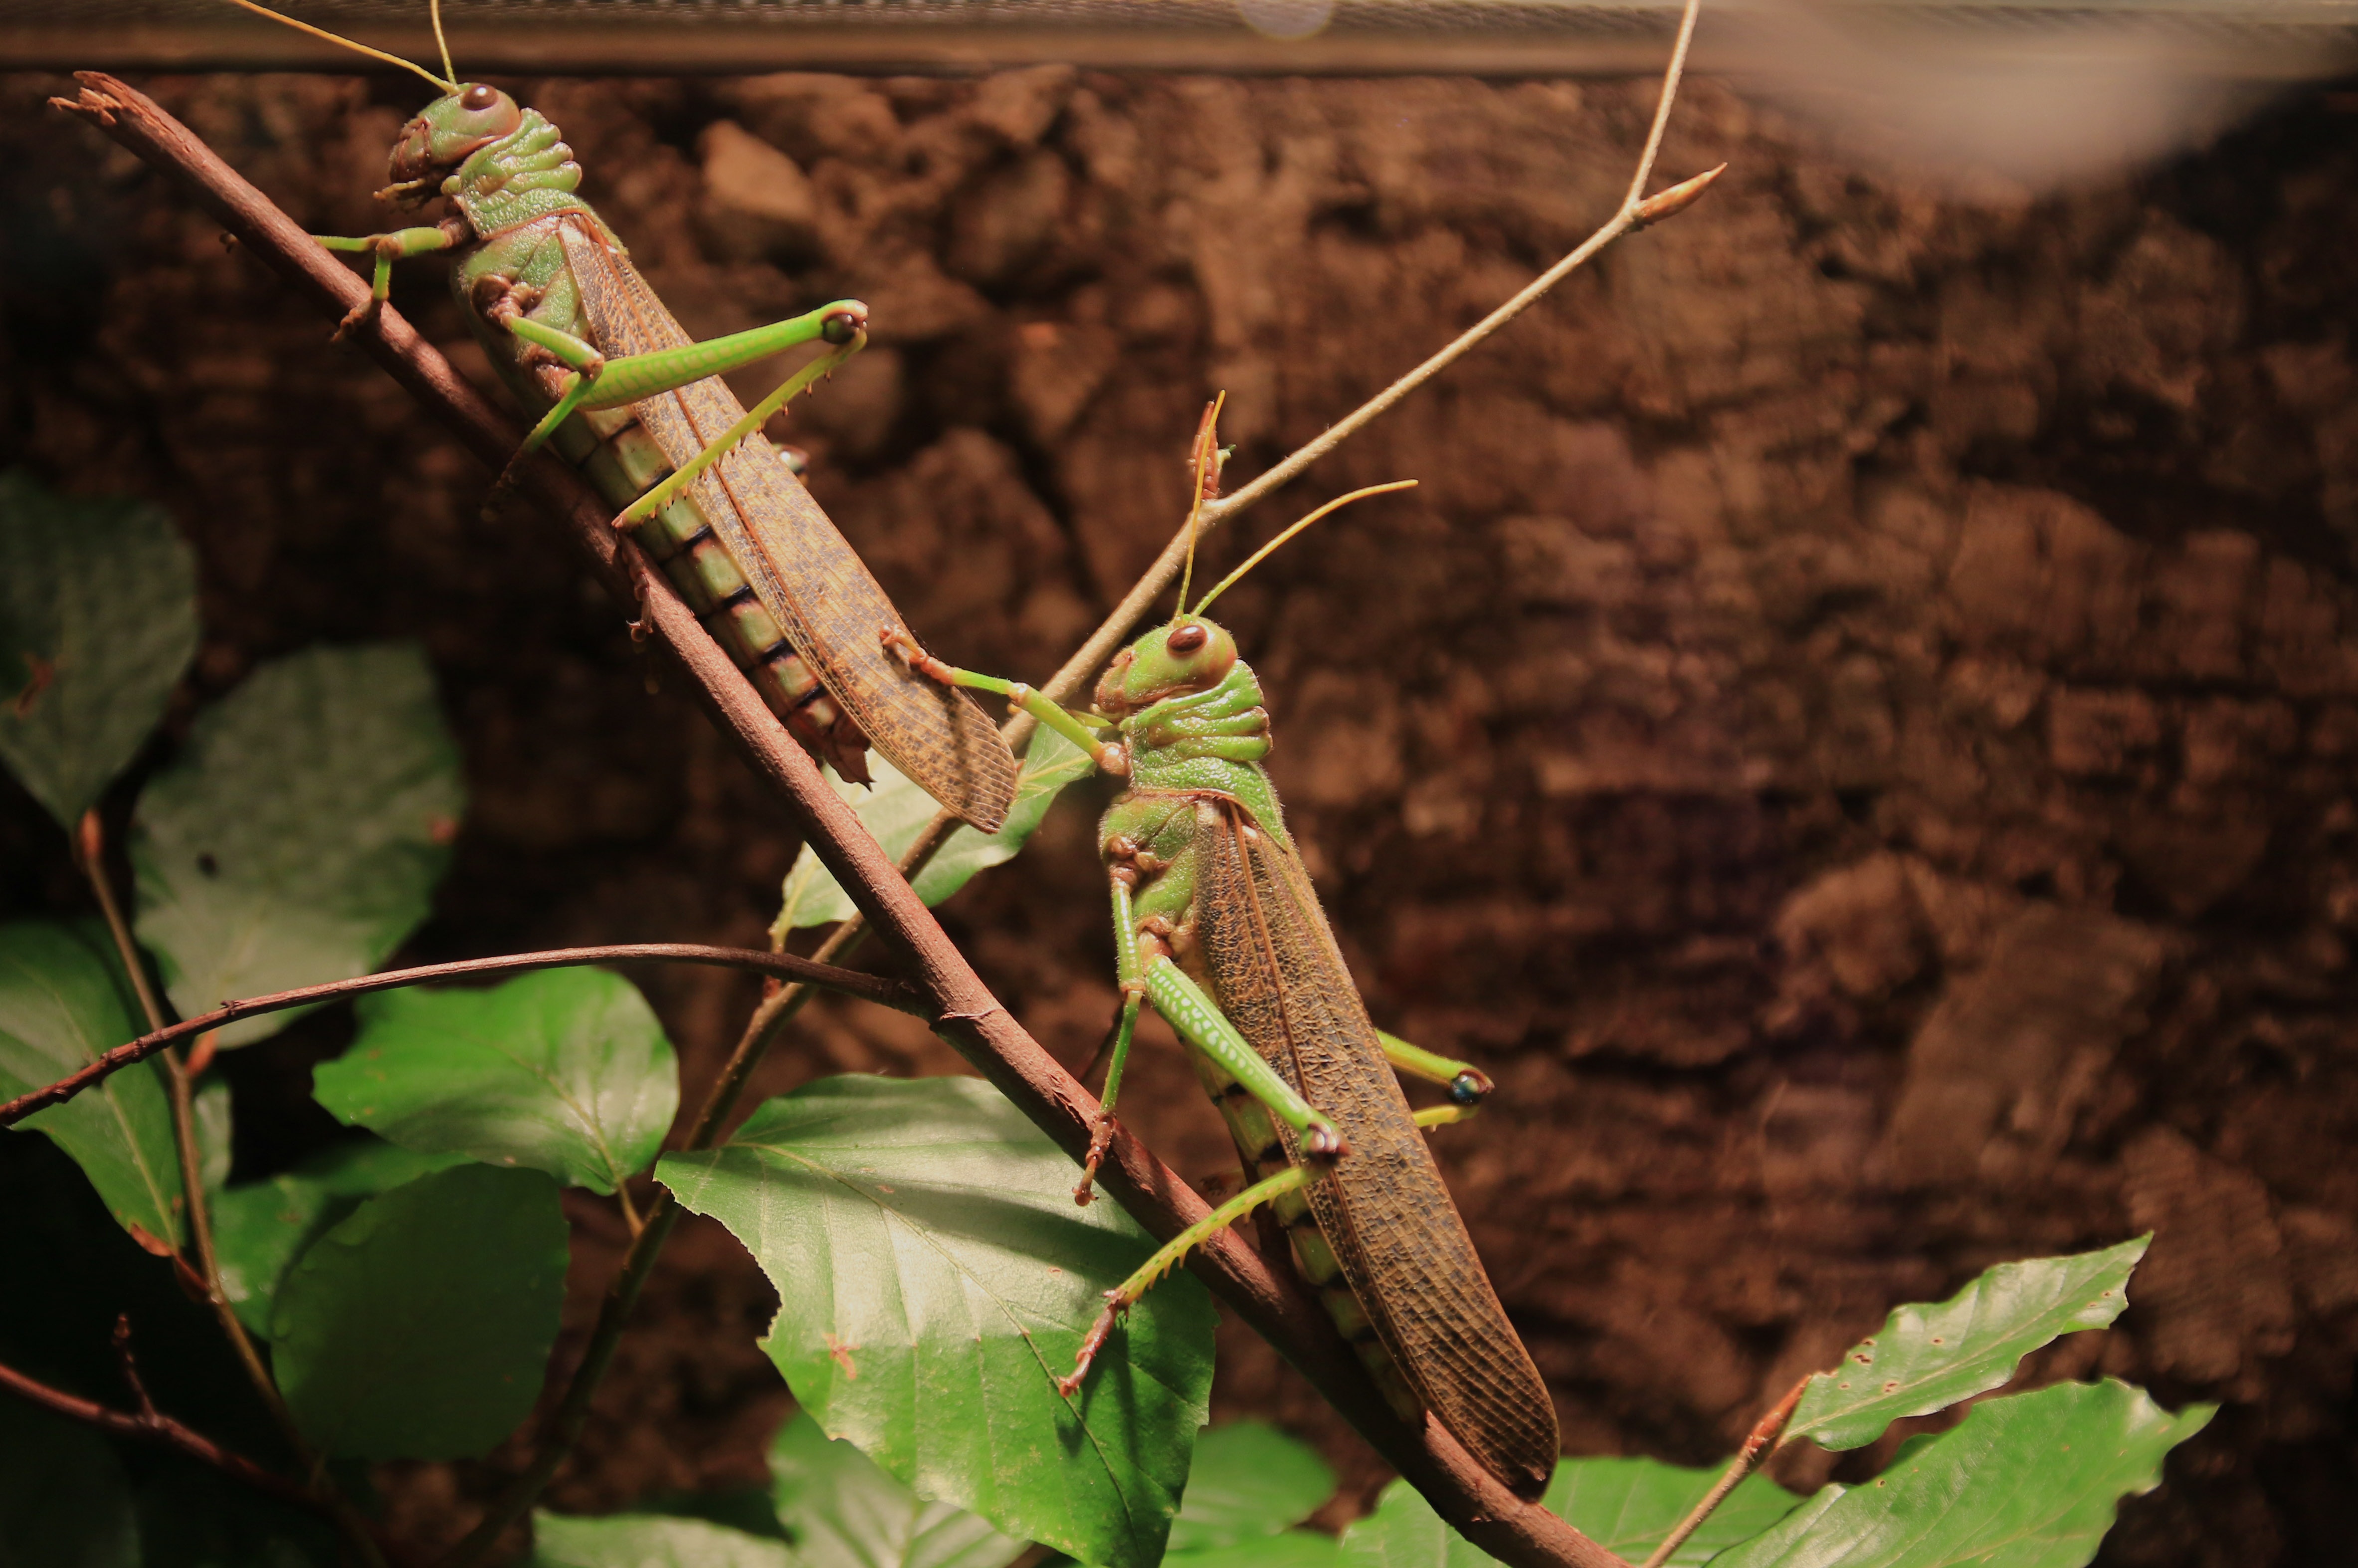
nature, branch, leaf, flower, wildlife, green, insect, botany, flora, fauna, invertebrate, animals, mantis, grasshopper, viridissima, grasshoppers, locust, macro photography, plant stem, migratory locust